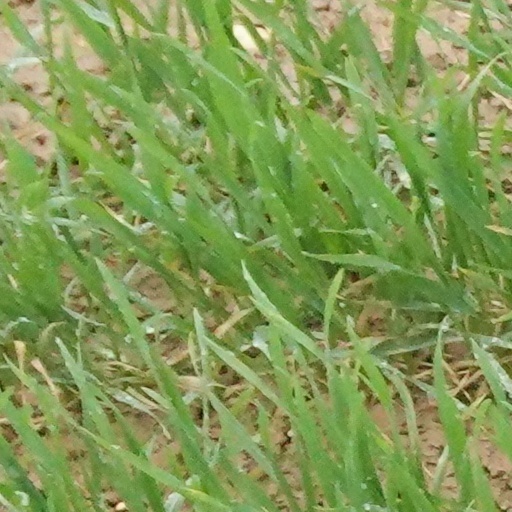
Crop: wheat